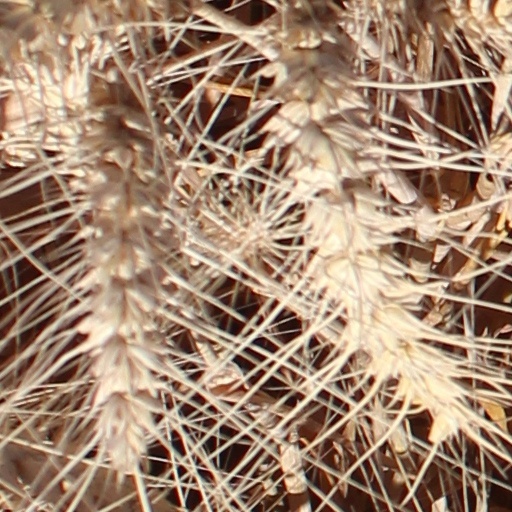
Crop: wheat